Ideology of Hezbollah

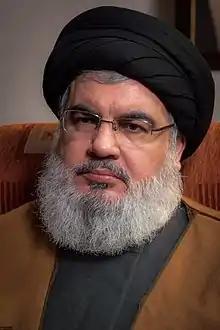
Hassan Nasrallah, former leader of Hezbollah

Hezbollah, a Shia Islamist political and militant group based in Lebanon, is driven by an ideology that combines religious, political, and social elements. Founded in the early 1980s, Hezbollah's ideology is deeply rooted in Shia Islam and influenced by the Iranian Revolution. Central to its ideology is opposition to Western influence and Israeli occupation, which it frames as a struggle for justice and liberation, while also positioning Islam as a comprehensive solution to social and political issues. Hezbollah's ideological framework is articulated through its foundational documents, such as the 1985 "Open Letter" and the 2009 "New Manifesto," which emphasize themes of anti-Zionism, anti-Americanism, and the establishment of an Islamic state governed by Sharia. The movement also advocates for pan-Islamism and pan-Arabism, promoting unity among Muslims and Arabs while supporting Iran as a model of sovereignty.